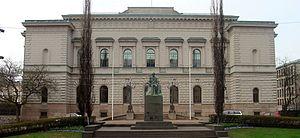
Franz Ludwig Carl Bohnstedt est un architecte académicien et professeur allemand et russe de l'Académie impériale des arts de Saint-Pétersbourg.
Snellmaninkatu, anciennement Nikolainkatu, est une rue du quartier de Kruununhaka à Helsinki en Finlande.